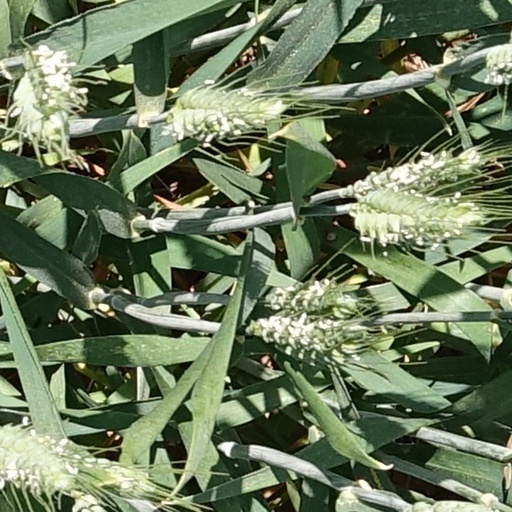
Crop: wheat